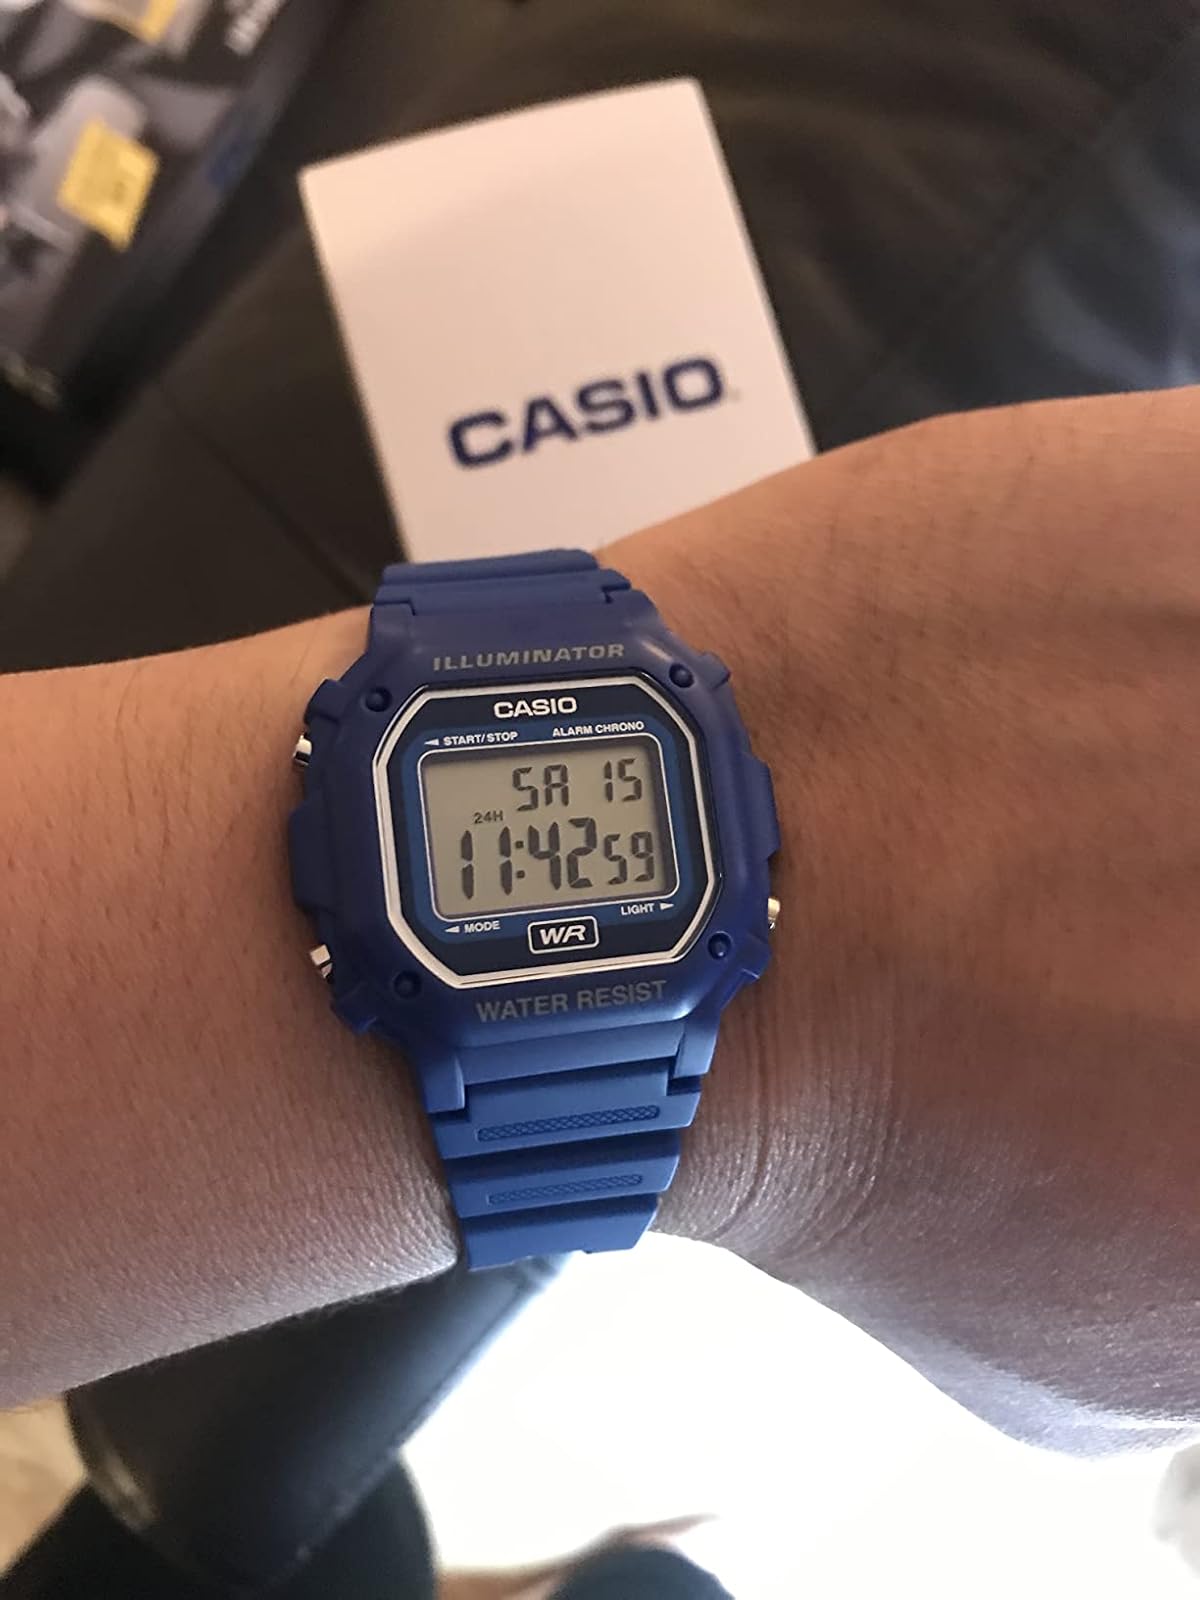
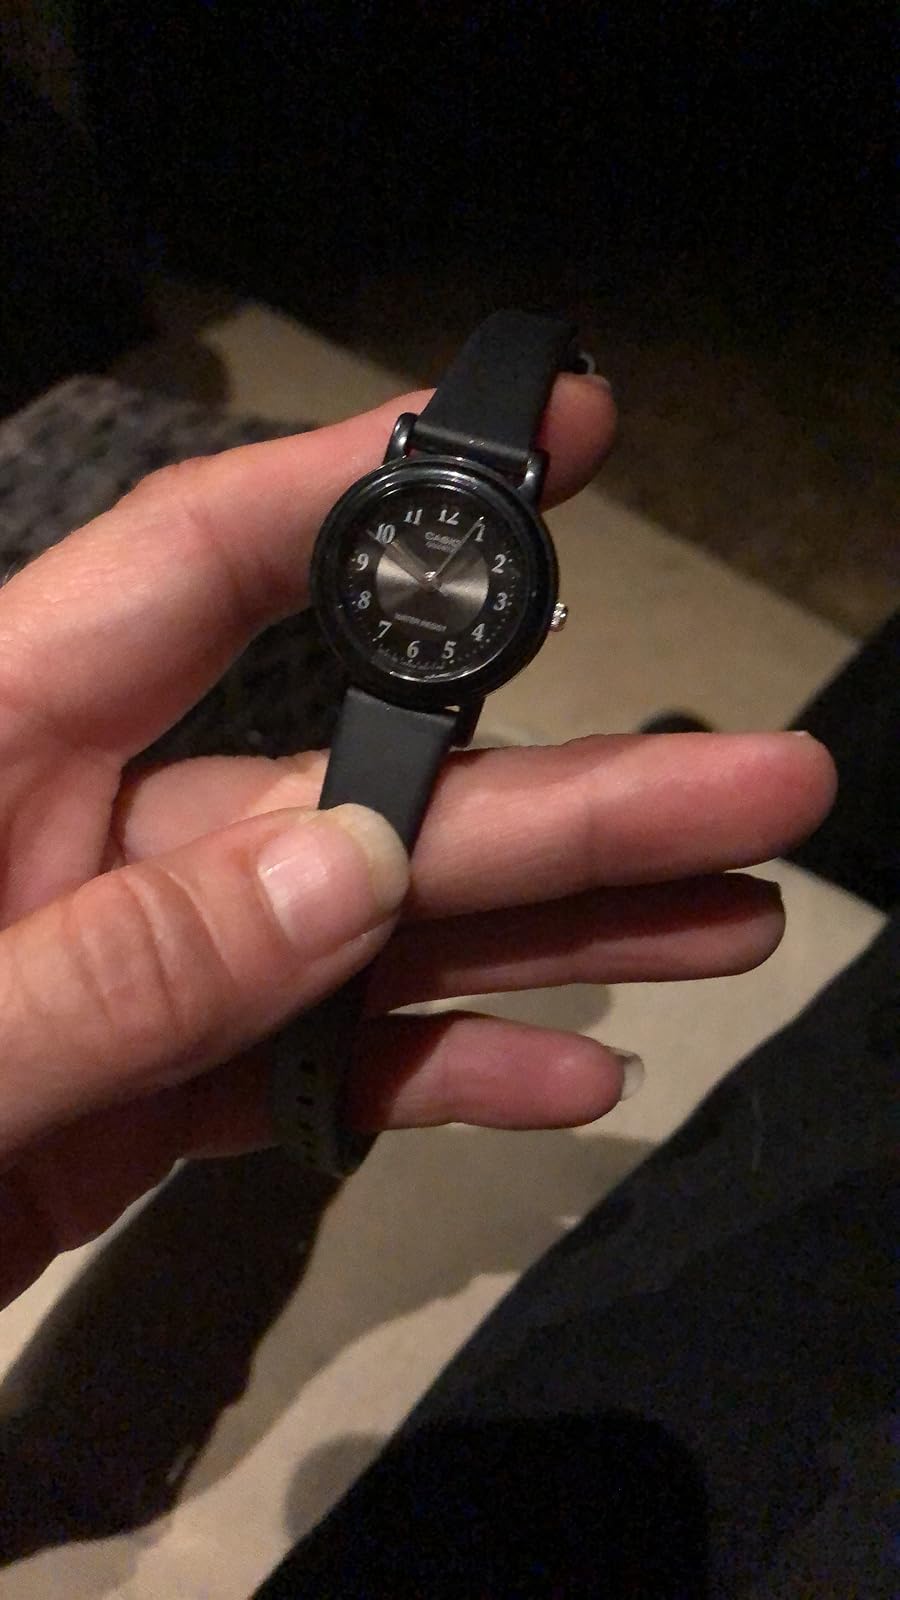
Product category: accessories_watch
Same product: no